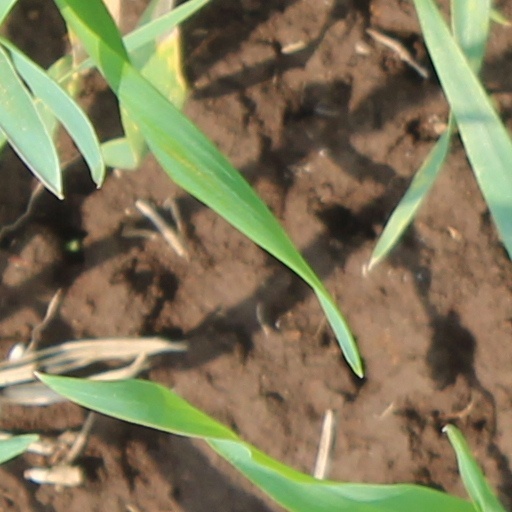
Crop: wheat